Aftermath of the George Floyd protests in Minneapolis–Saint Paul

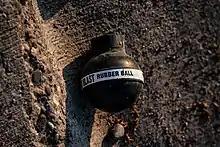
A discarded rubber blast grenade shell near the Minneapolis Police Department's 5th precinct building, May 30, 2020.

Early in the events, state and local officials claimed that "white supremacists" and "outside agitators" might be responsible for property destruction and violence. Walz initially speculated that as much as 80% of people causing destruction and lighting fires could be from outside the state; several analyses of arrest records later contradicted the statement, finding that under 20% of those arrested were from outside Minnesota. Mayor Melvin Carter said that all of the people arrested in Saint Paul by May 30 were from outside Minnesota, a claim he later rescinded. President Donald Trump and U.S. Attorney General William Barr placed blame for the riots on radical leftists and the antifa movement, but an investigation by the FBI later revealed no such trend among those found responsible for the violence and destruction.